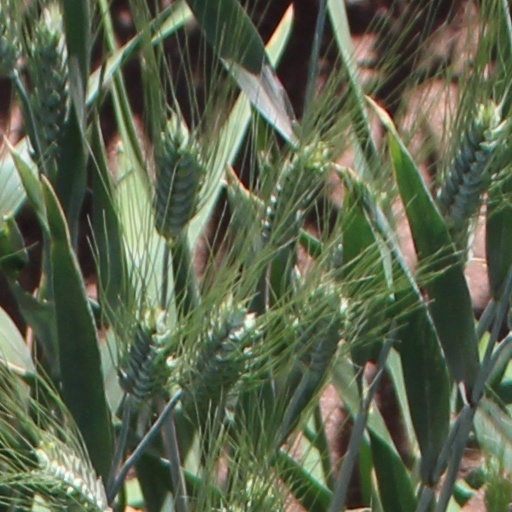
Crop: wheat